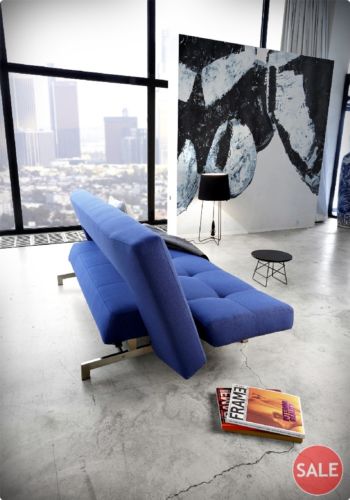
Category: sofa